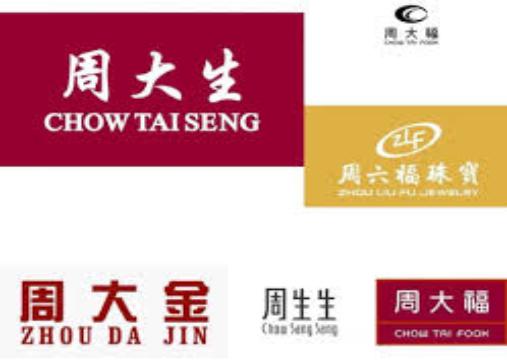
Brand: CHOW TAI SENG-1
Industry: Others